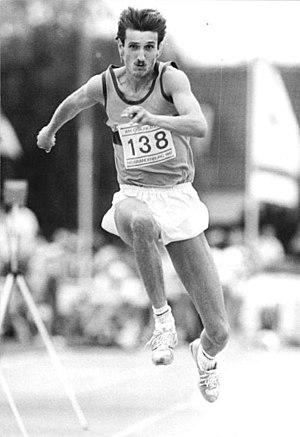
Volker Mai est un athlète allemand spécialiste du triple saut.
Les records du monde du triple saut sont actuellement détenus par le Britannique Jonathan Edwards, auteur de 18,29 m le 7 août 1995 en finale des championnats du monde de Göteborg, en Suède, et par l'Ukrainienne Inessa Kravets qui atteint la marque de 15,50 m, le 10 août 1995 lors de ces mêmes championnats.